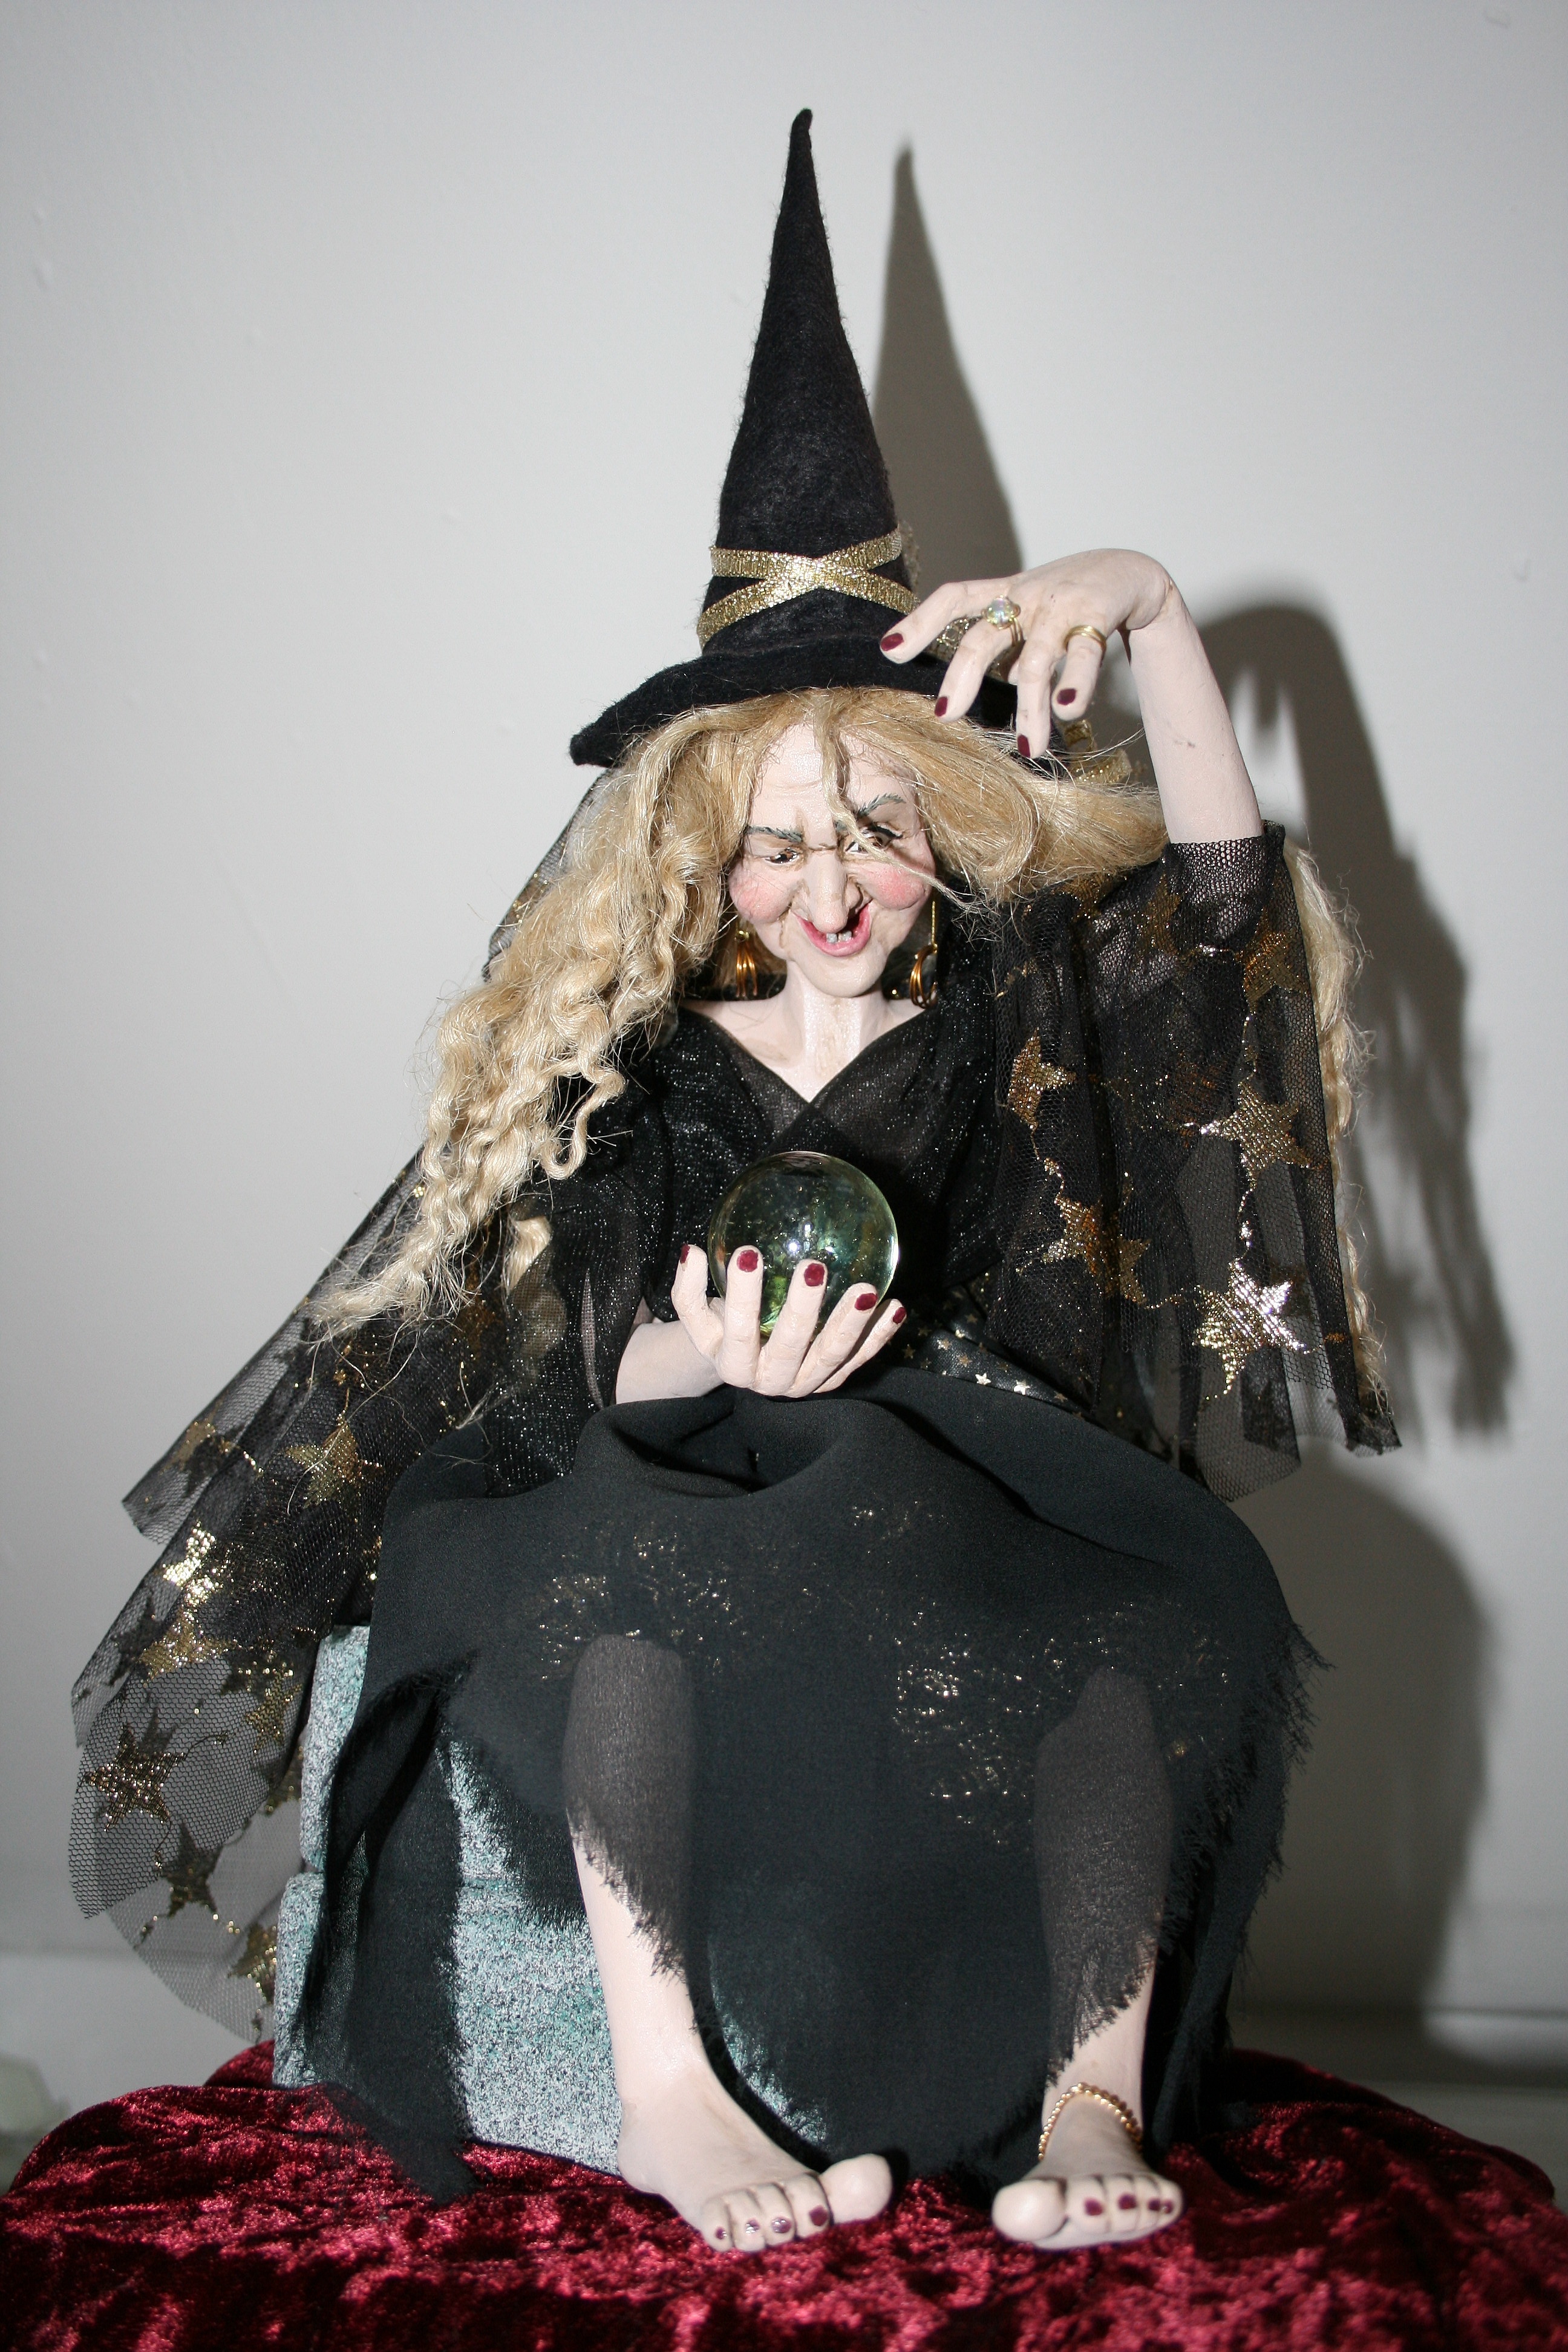
finger, fashion, clothing, toy, ugly, costume, anime, glass ball, witches, the witch, witch hat, conjure, true legend ball